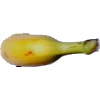
Label: Banana Lady Finger 1